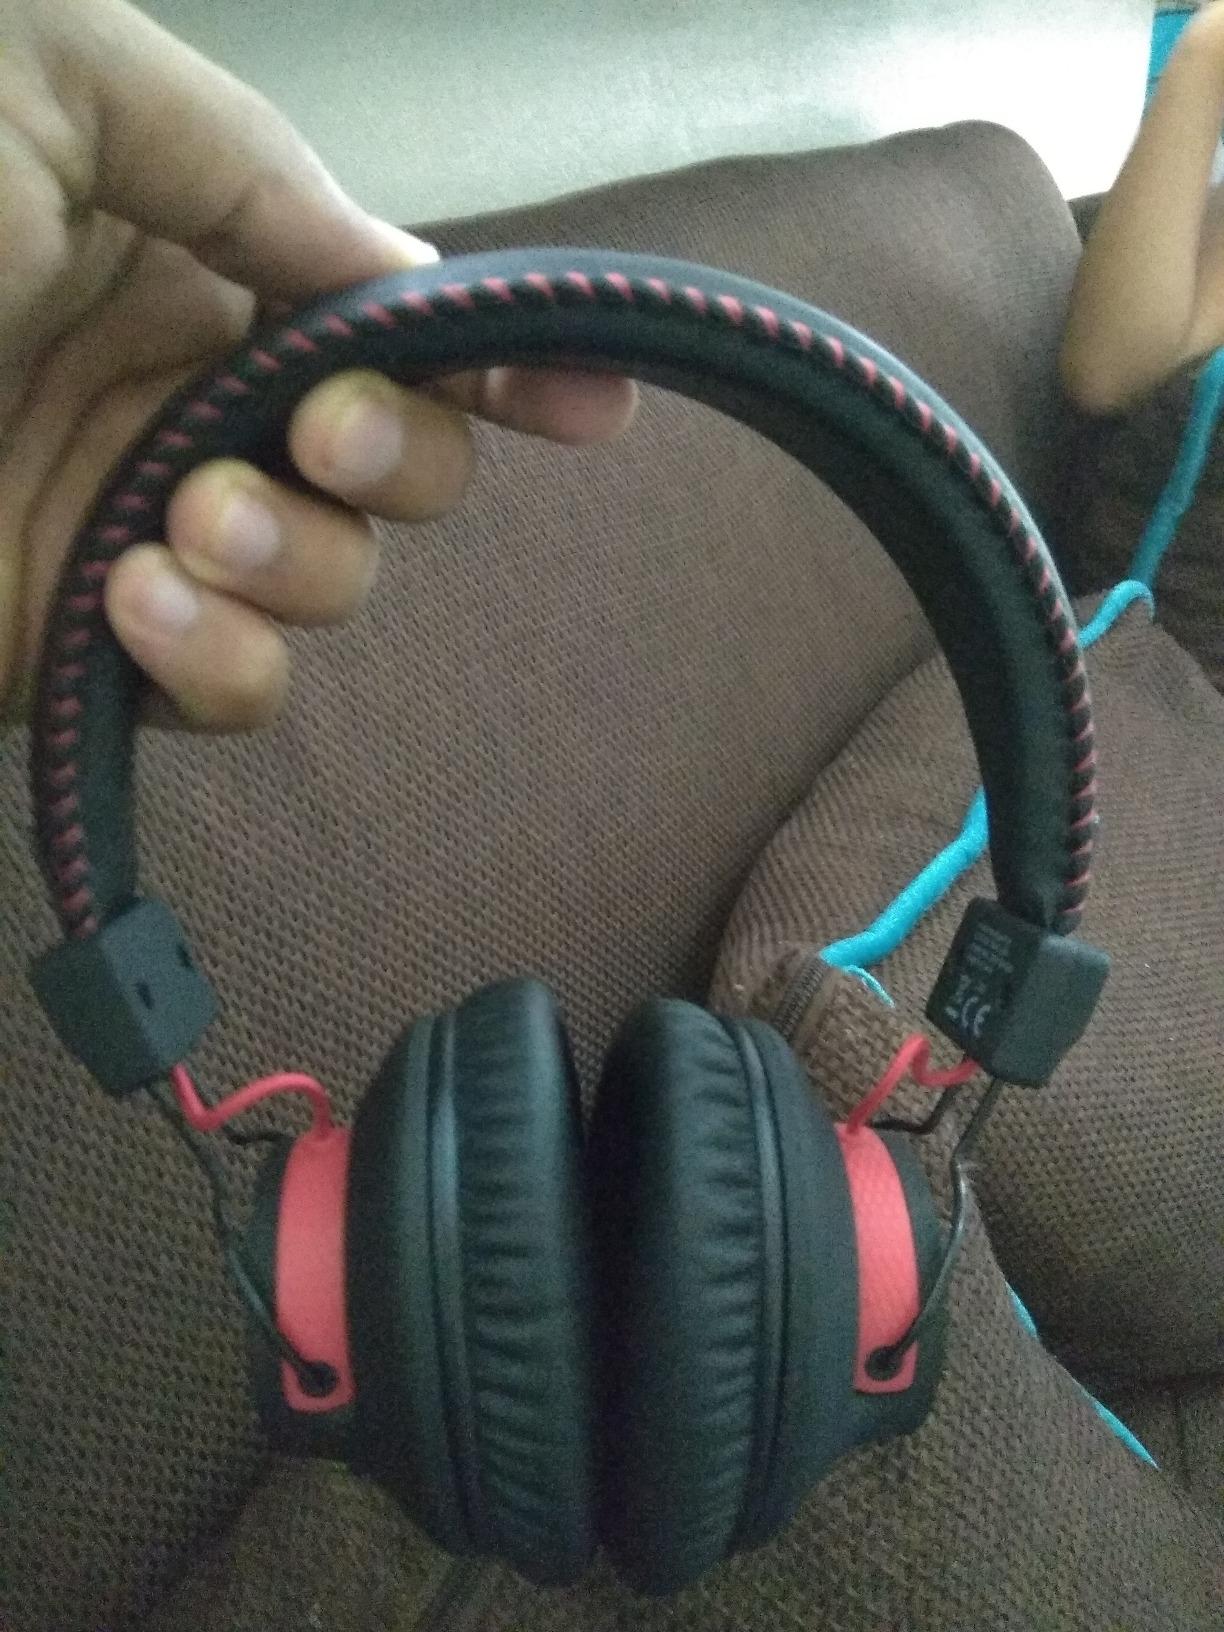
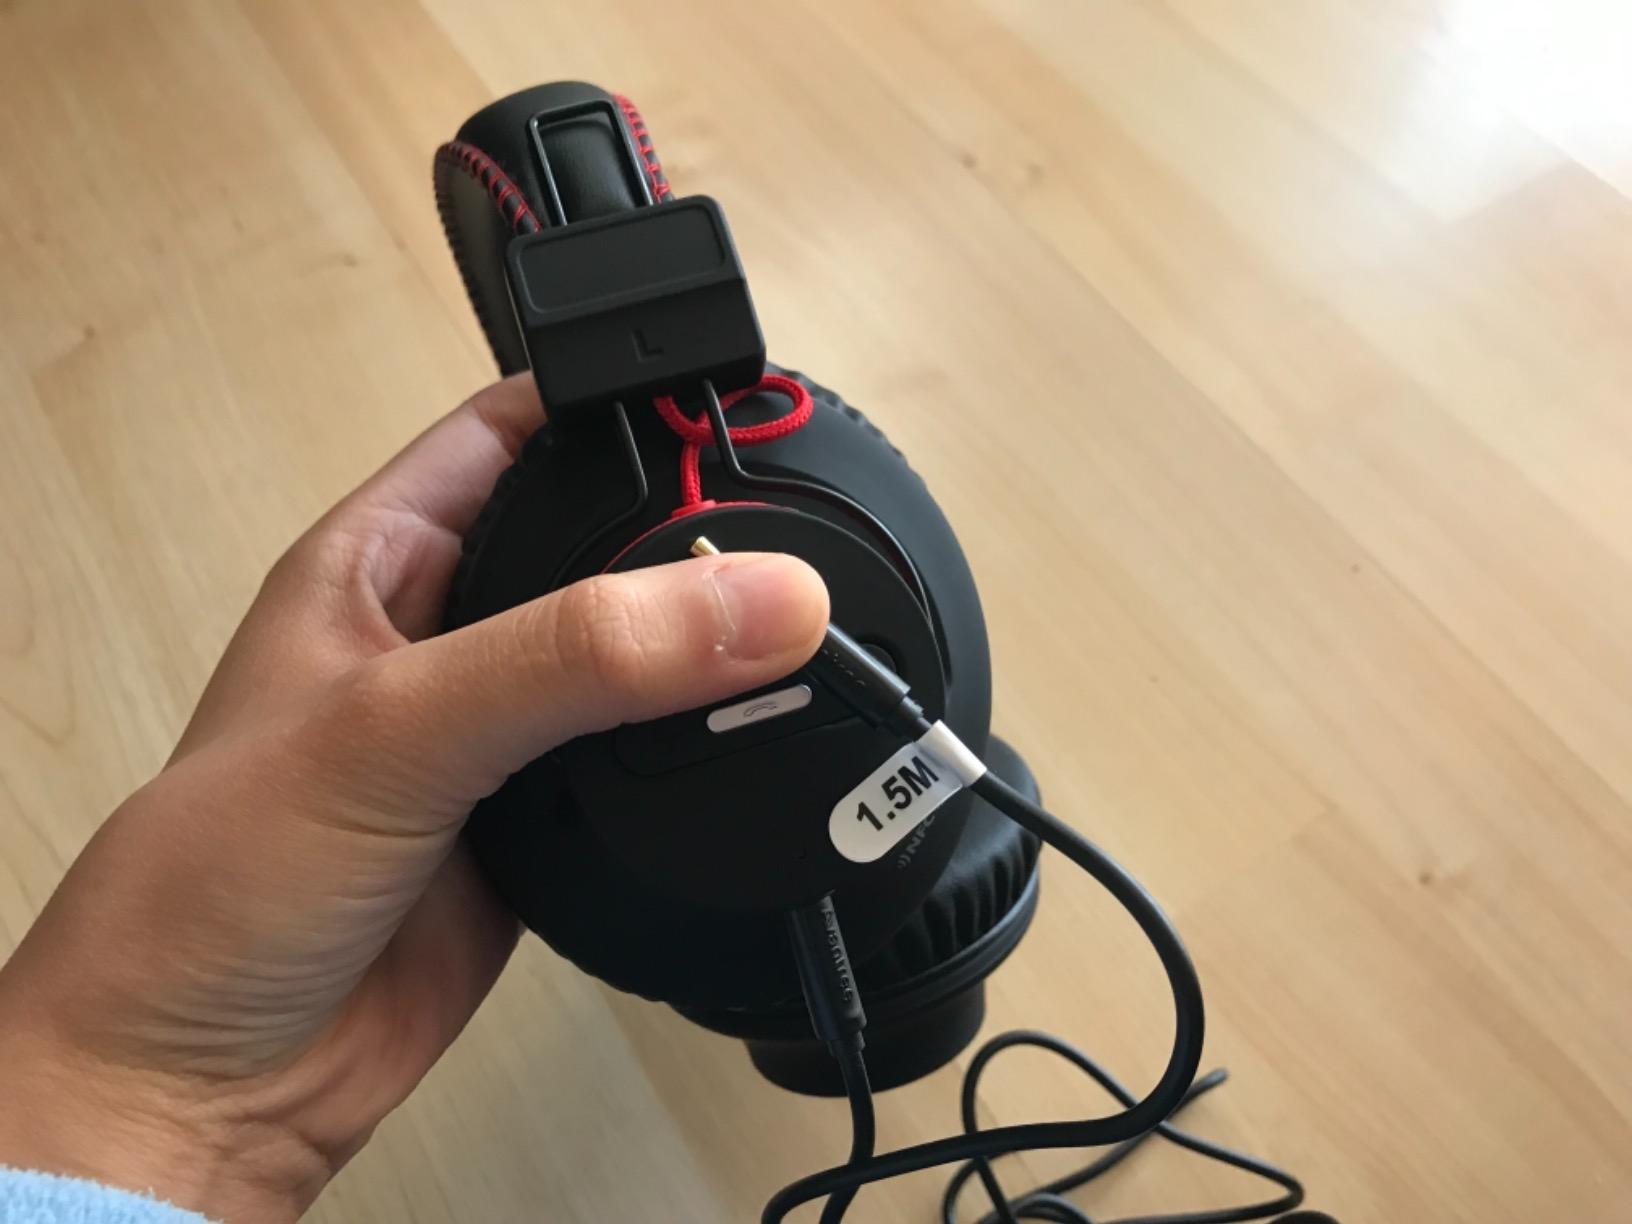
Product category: headphones
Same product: yes